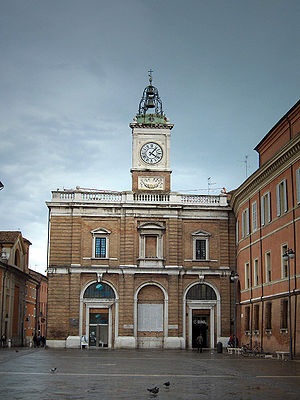
Ravenna / Eksterne henvisninger
Ravenna
Ravenna er en by i den italienske region Emilia-Romagna. Ravenna har 159.162 indbyggere og er hovedby i provinsen Ravenna.